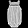
Label: Shirt